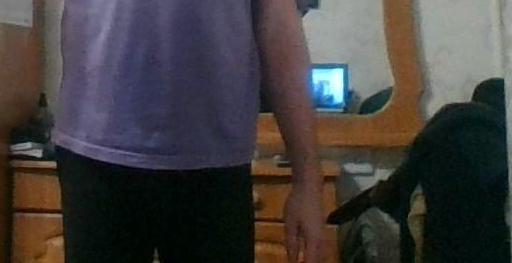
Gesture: no_gesture